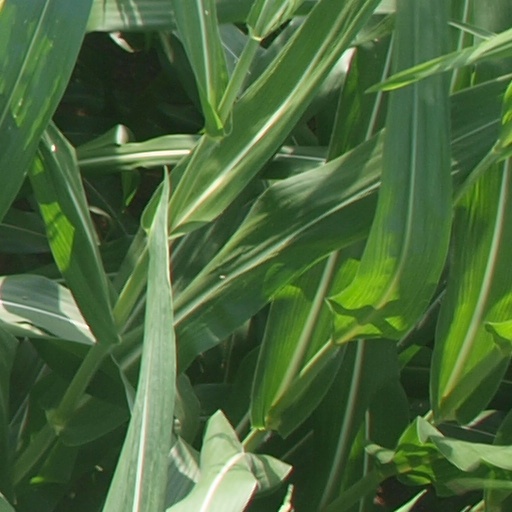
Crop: maize; corn